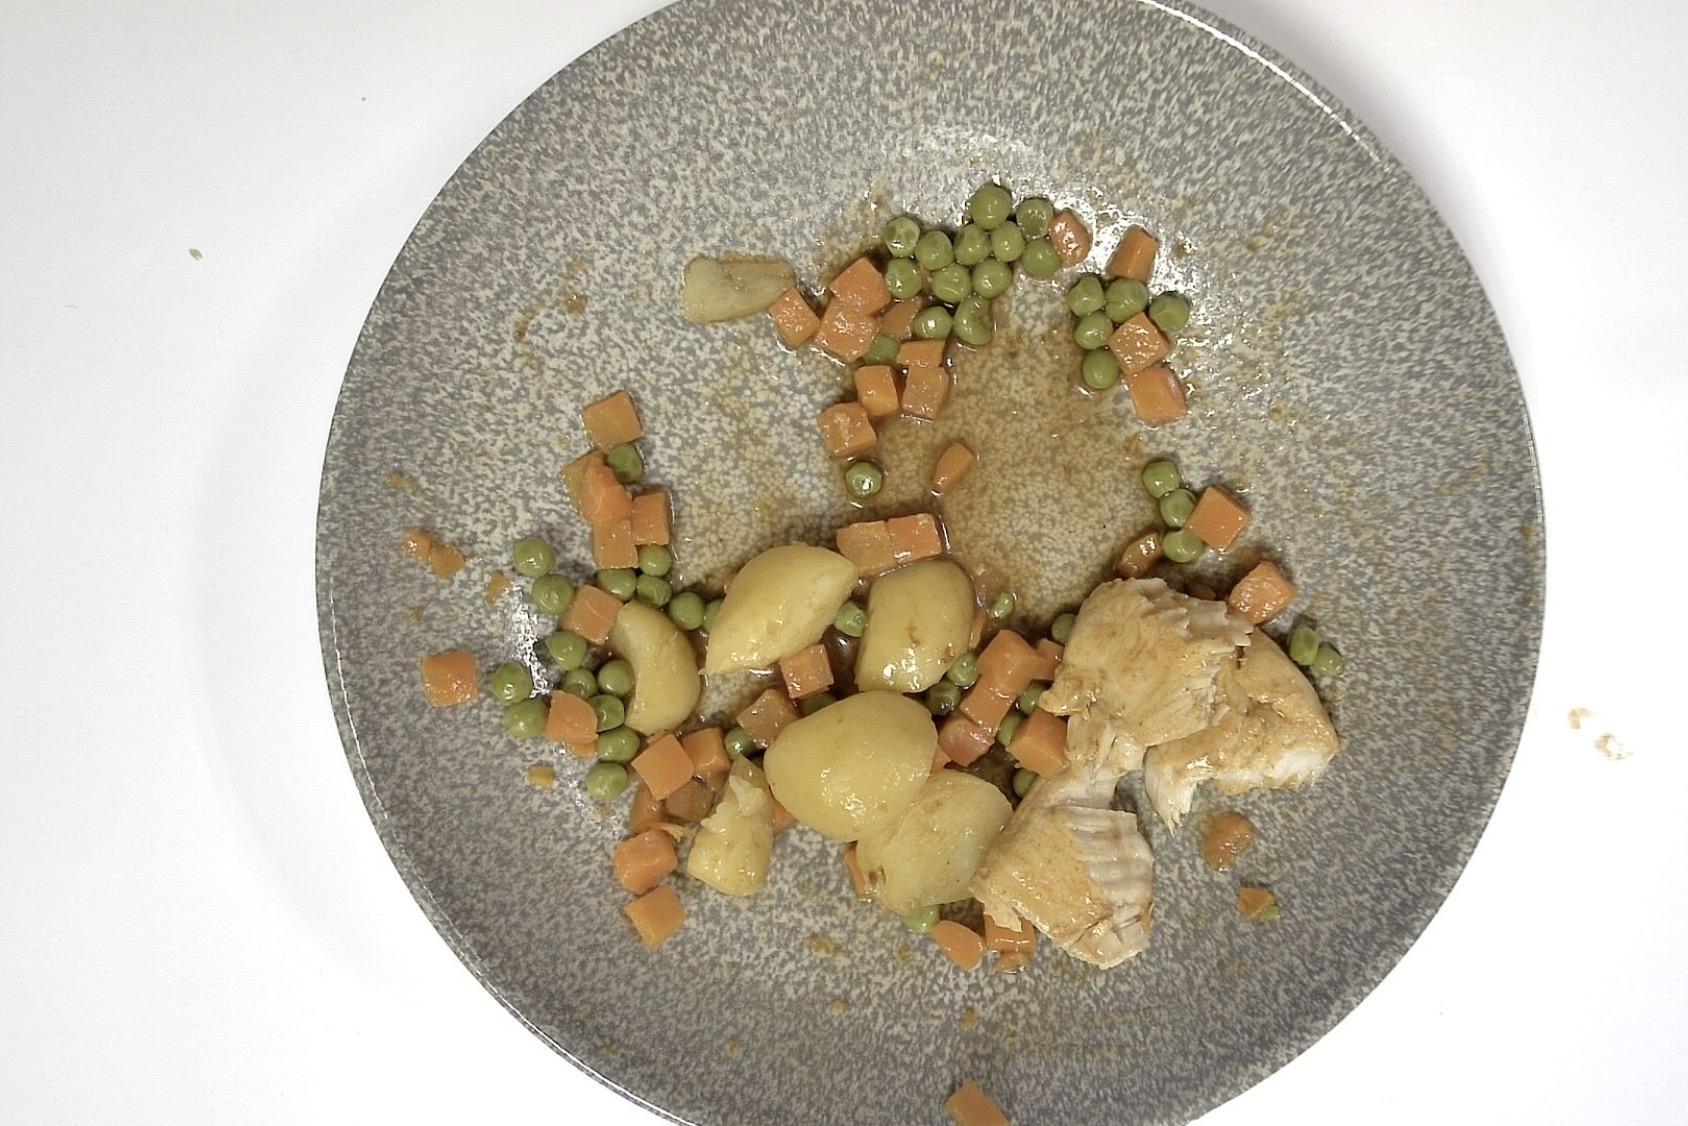
Gericht: Hähnchen mit Kartoffeln , Erbsen Möhre und Braune Sauce
Portionsgröße: Normale Portion
Zutaten: Kartoffeln, Erbsen, Möhre, Braune Sauce , Hähnchen
Gewicht vorher: 336 g
Kalorien vorher: 234,940 kcal
Gewicht nachher: 166 g
Kalorien nachher: 116,072 kcal